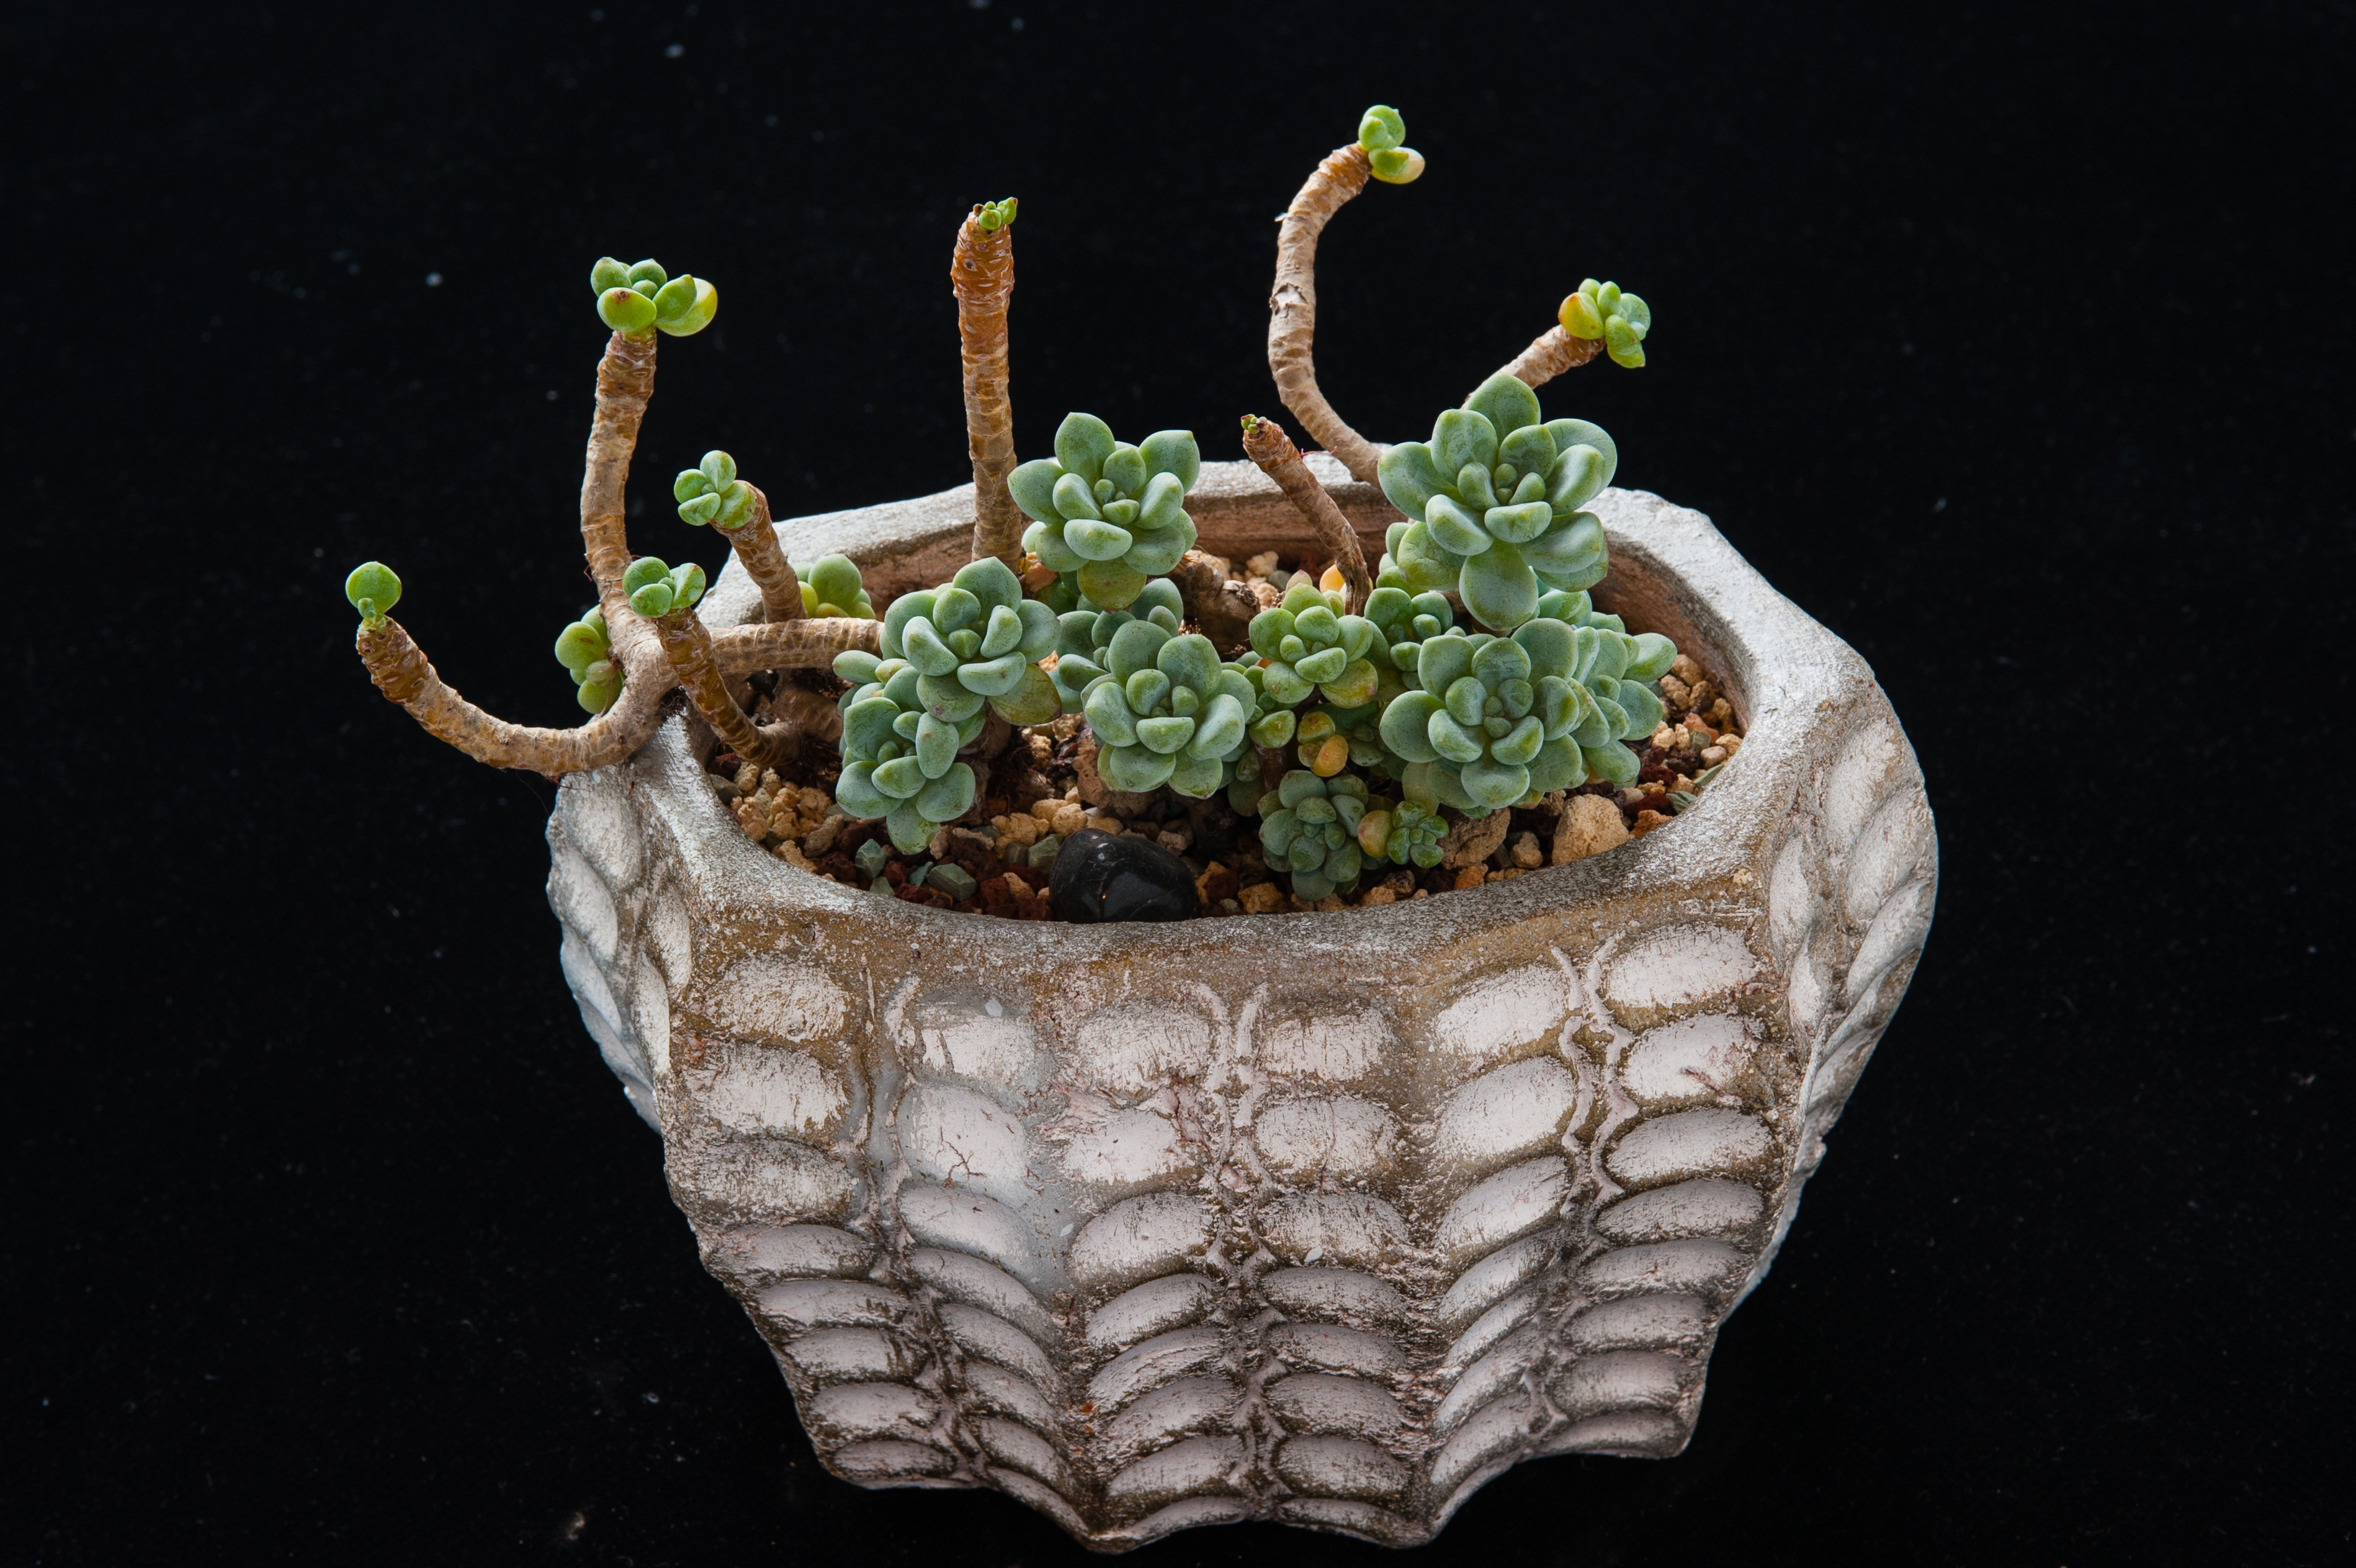
plant, leaf, flower, flora, gardening, potted plants, the fleshy, land plant